Almohad Caliphate

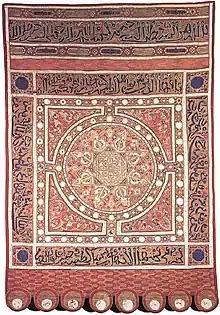
The "Las Navas de Tolosa banner", an Almohad banner captured by Ferdinand III in the 13th century

The Almohads initially eschewed the production of luxury textiles and silks, but eventually they too engaged in this production. Almohad textiles, like earlier Almoravid examples, were often decorated with a grid of roundels filled with ornamental designs or Arabic epigraphy. However, textiles produced by Almohad workshops used progressively less figural decoration than previous Almoravid textiles, in favour of interlacing geometric and vegetal motifs.